LPX (form factor)

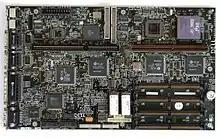
The motherboard of a Dell System 325P, sporting the LPX form factor; the socket for the riser card is at the top left

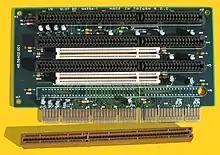
Typical LPX riser card, with connectors for PCI and ISA cards

LPX (short for low profile extension) was a loosely defined motherboard format (form factor) widely used from the late 1980s to the late 1990s. The format was originally developed by Western Digital who based their design off the IBM PS/2 Model 30. A defining feature of motherboards with the LPX form factor is the integration of controllers and ports, which used to be separate add-ons on the earlier AT and Baby AT motherboards, as well as riser cards and slimline power supplies. The use of a riser card to horizontally position expansion cards allowed computer cases designed around LPX motherboards to be much smaller than earlier AT-based cases.